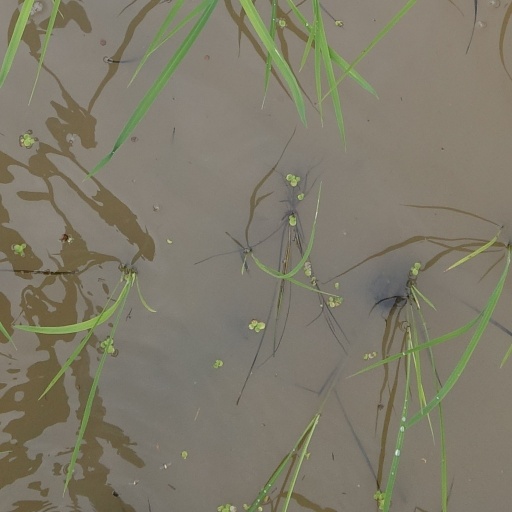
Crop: rice